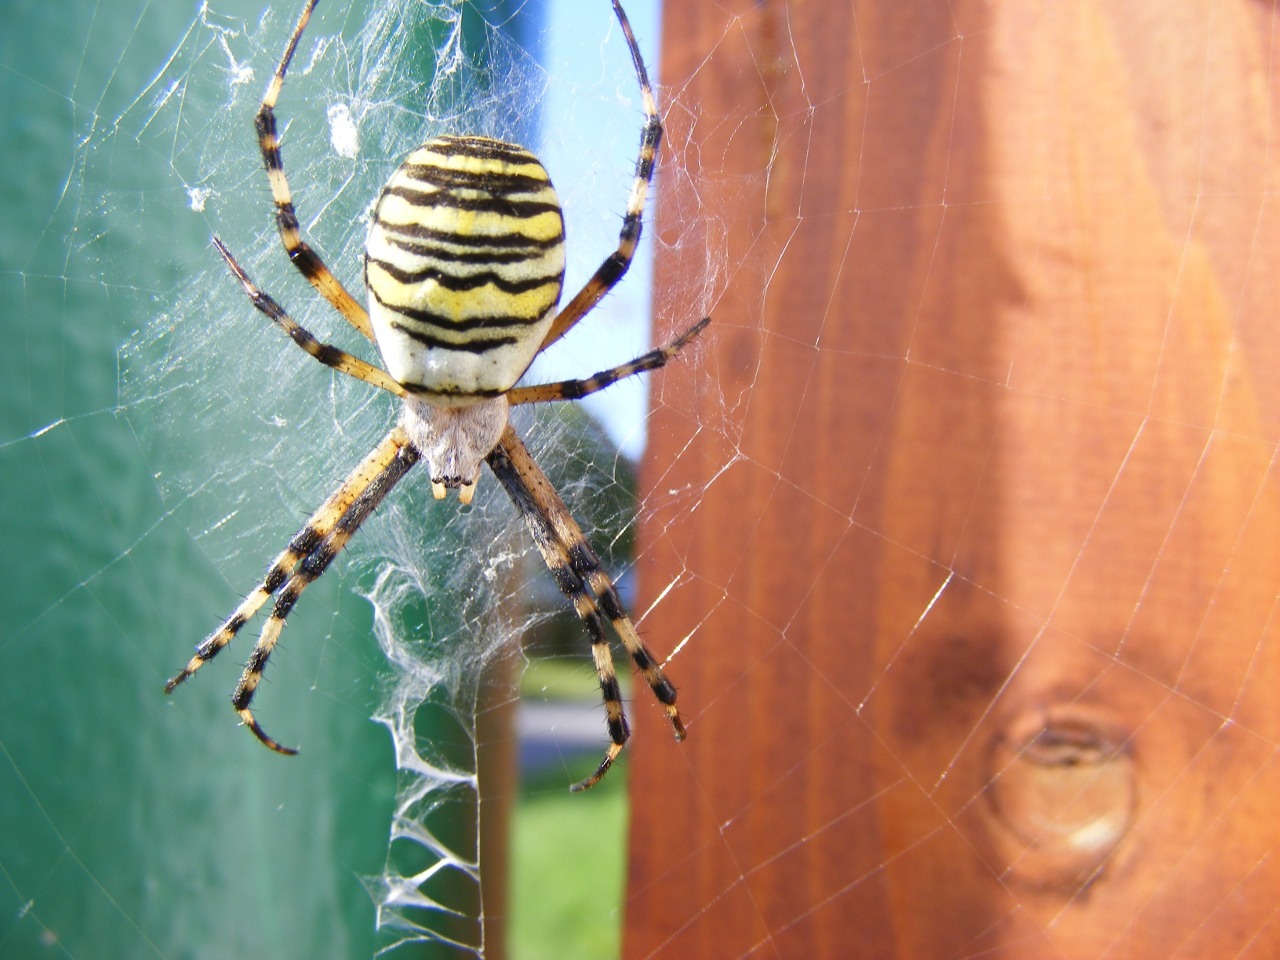
photography, animal, wildlife, web, insect, macro, fauna, invertebrate, close up, spider, arachnid, macro photography, arthropod, araneus, wasp spider, argiope bruennichi, orb weaver spider, orb web spider